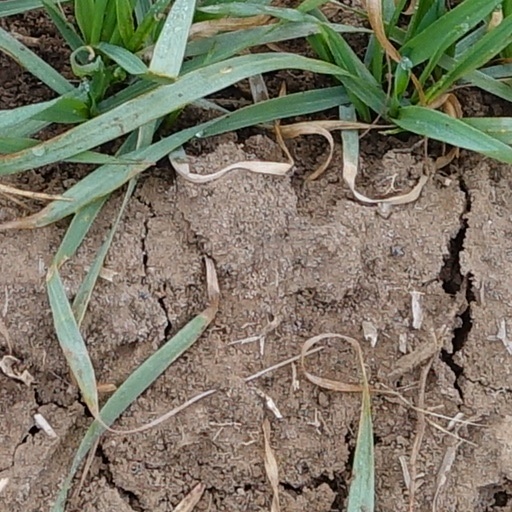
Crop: wheat